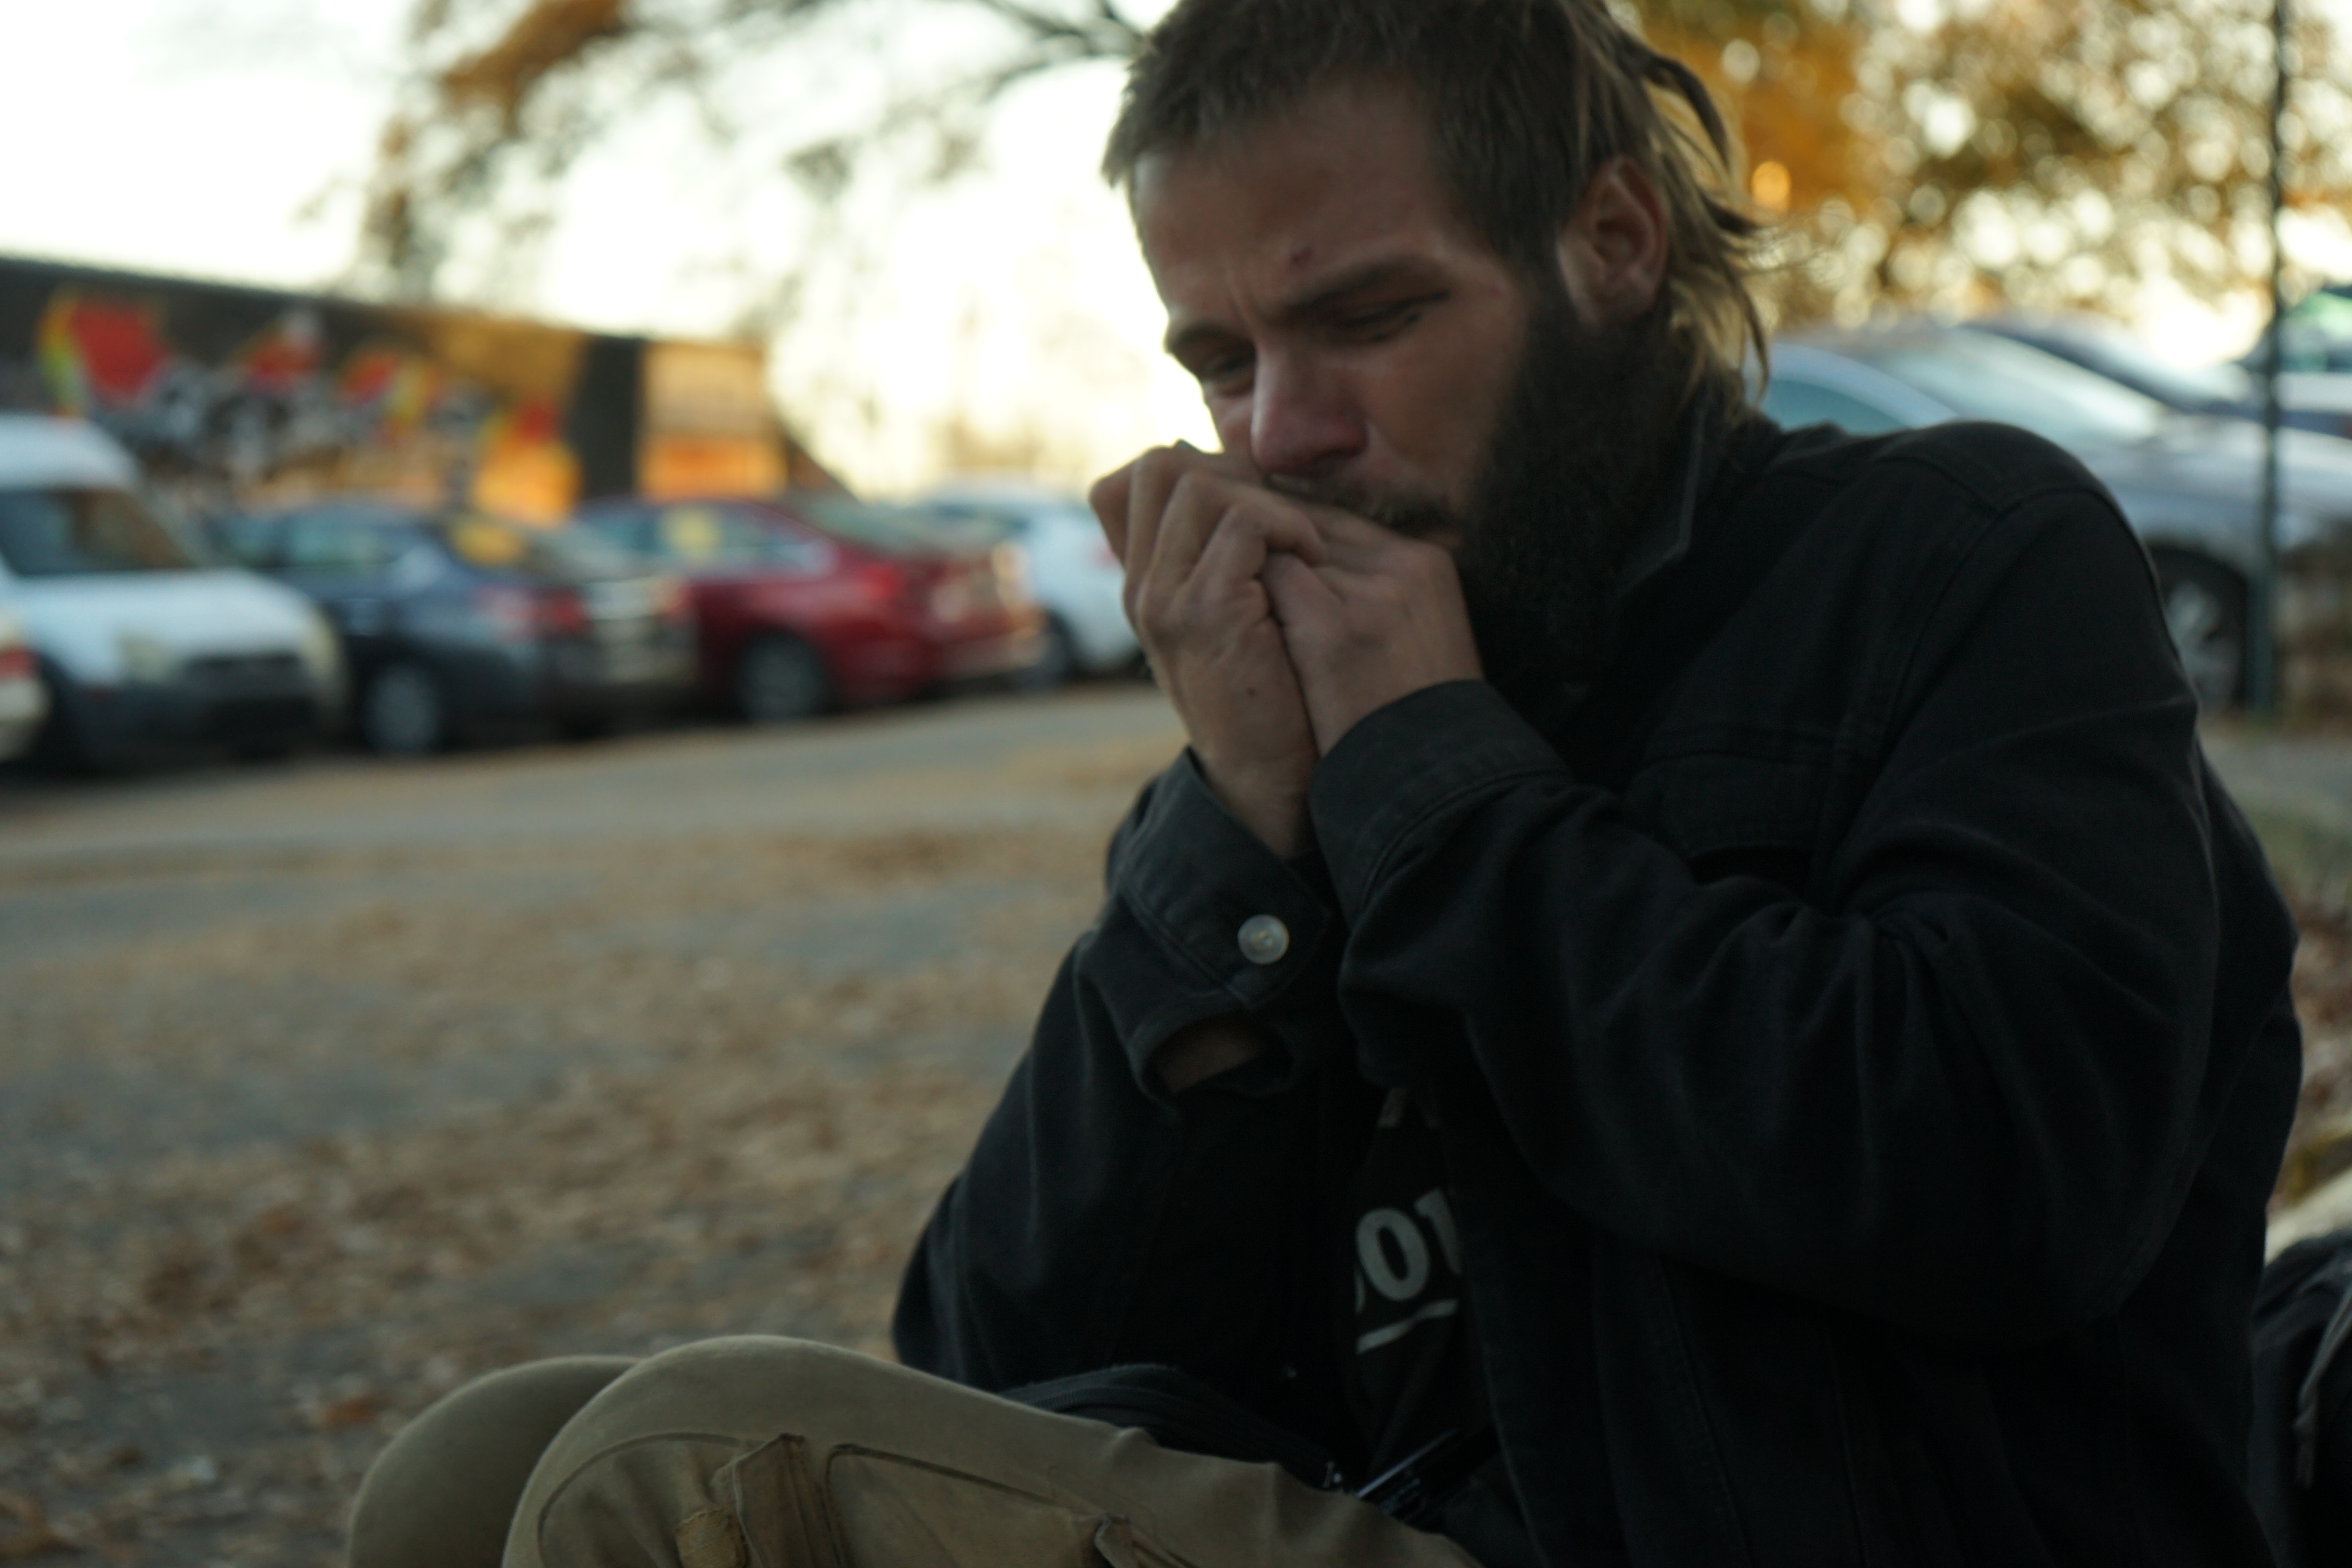
street, people, human, sitting, photography, tree, jacket, outerwear, smile, vacation, road, winter, vehicle, tourism